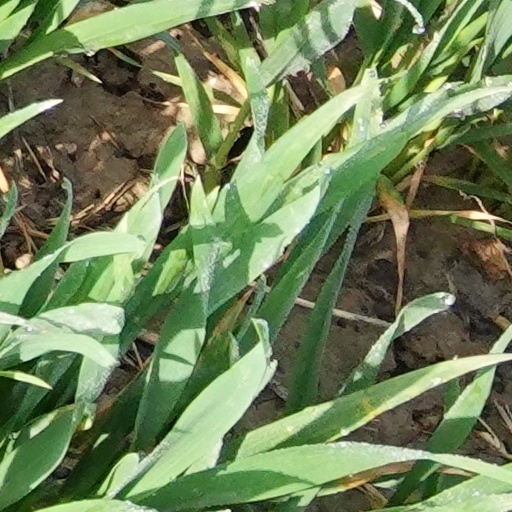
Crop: wheat